John Battsek

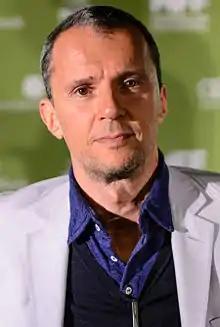
Battsek at the "Montclair Film Festival", May 2015

John Saul Adrian Battsek (born September 1963) is a British film producer of documentary films. In 2020, Battsek co-founded production company Ventureland with producers Kerstin Emhoff, Ali Brown, and director Paul Hunter.